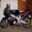
Label: motorcycle